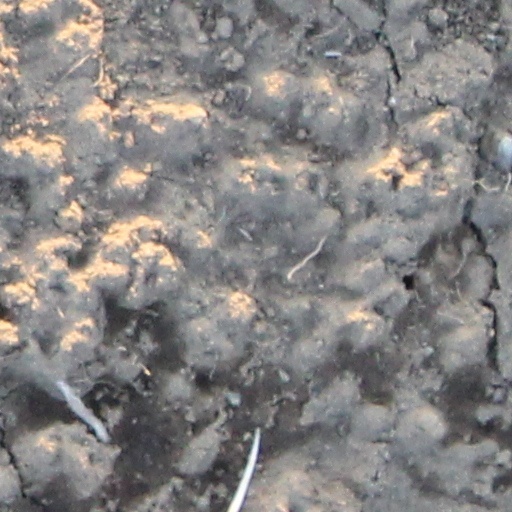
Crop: wheat